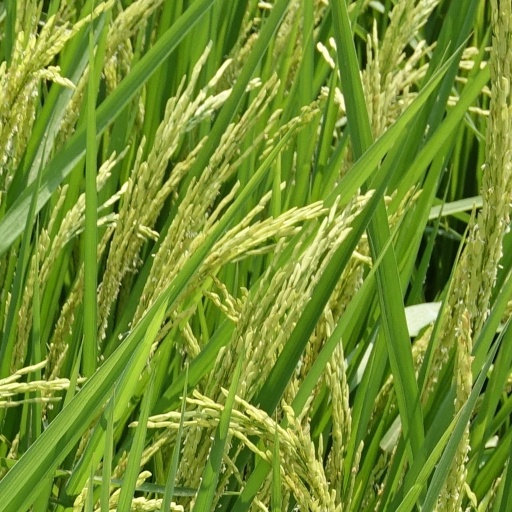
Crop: rice